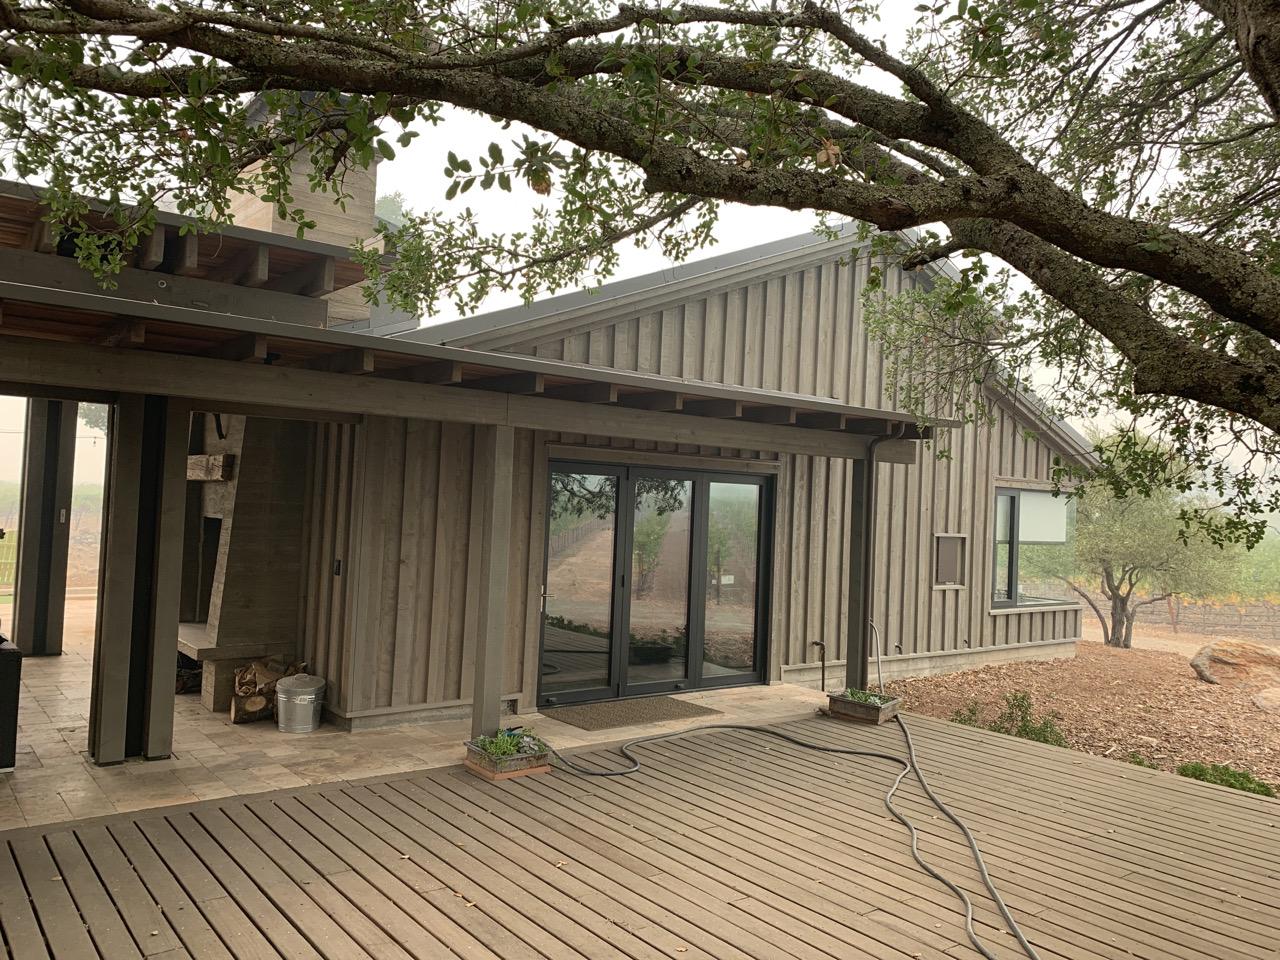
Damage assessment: no_damage